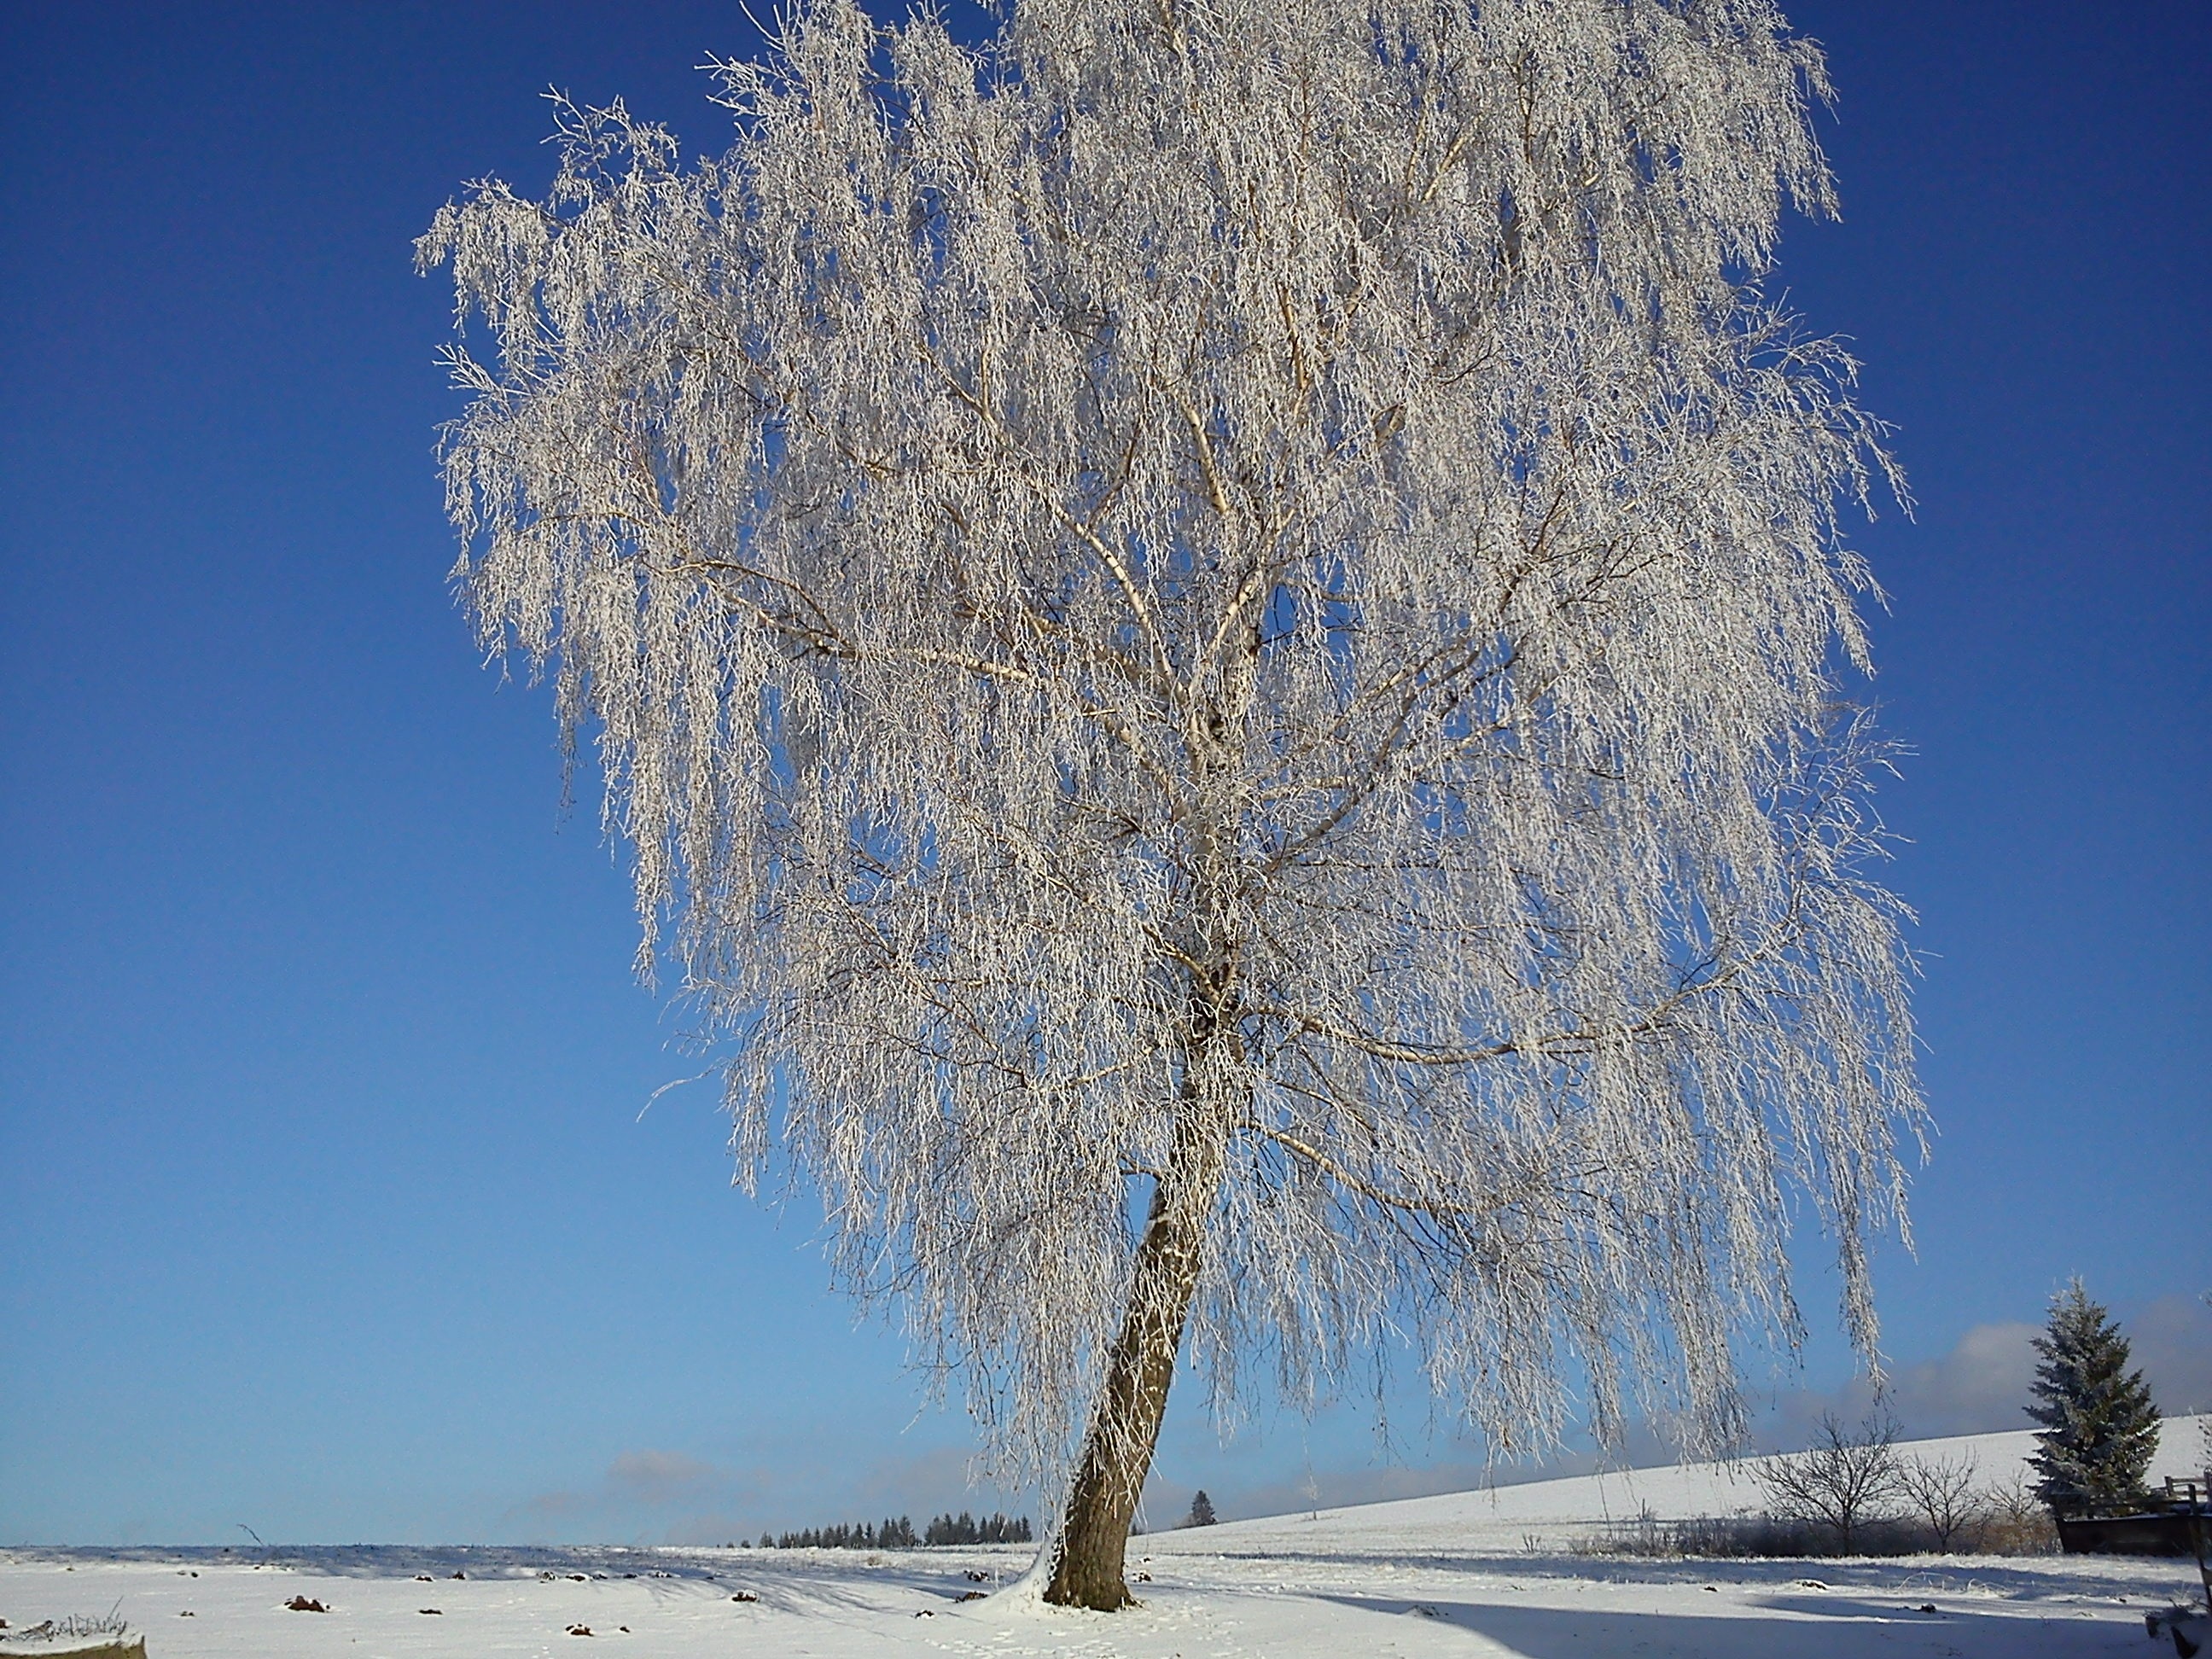
tree, branch, snow, winter, plant, frost, ice, birch, weather, season, freezing, woody plant